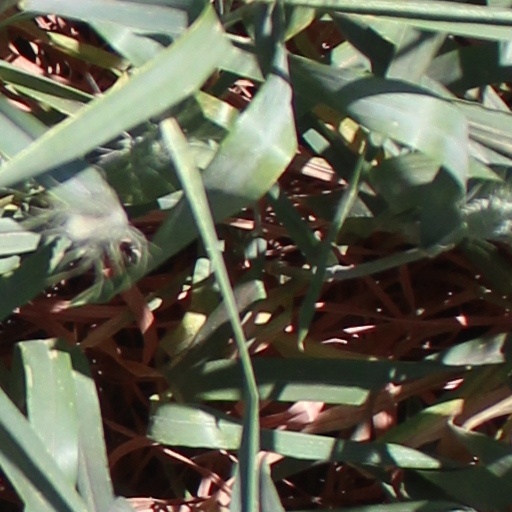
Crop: wheat